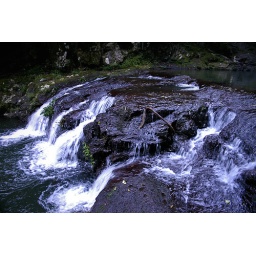
the base of elanara falls culminates in several pools which we had to cross